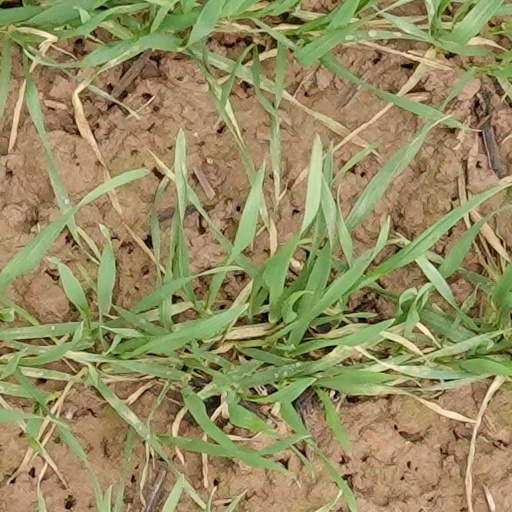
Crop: wheat